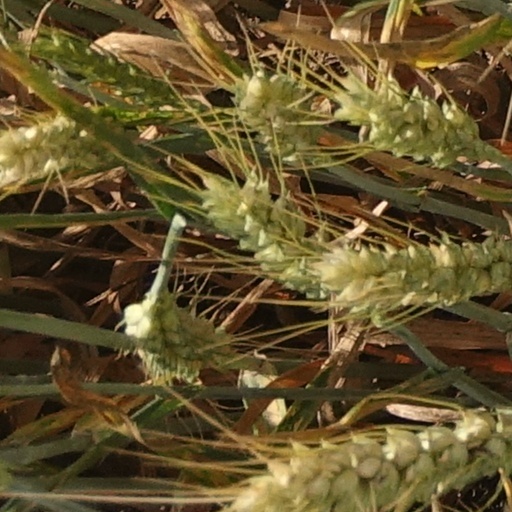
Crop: wheat